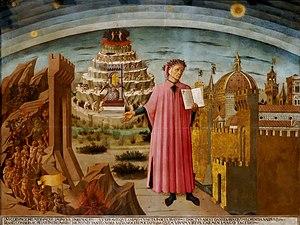
L'Italie /itali/, en forme longue la République italienne, est un pays d'Europe du Sud correspondant physiquement à une partie continentale, une péninsule située au centre de la mer Méditerranée et une partie insulaire constituée par les deux plus grandes îles de cette mer, la Sicile et la Sardaigne, et beaucoup d'autres îles plus petites. Elle est rattachée au reste du continent par le massif des Alpes. Le territoire italien correspond approximativement à la région géographique homonyme.
La terza rima est une structure rimique particulière des strophes intercalant dans un tercet une rime issue du tercet suivant. Elle est utilisée pour la première fois par le poète italien Dante Alighieri dans son œuvre majeure la Divine Comédie.
L'escalier de Bramante ou escalier de Giuseppe Momo est un célèbre escalier en colimaçon monumental double hélicoïdal allégorique, des musées du Vatican de Rome en Italie, réalisé en 1932 par l'architecte italien Giuseppe Momo, sous le pontificat du pape Pie XI. Il est inspiré d'un escalier Renaissance voisin du XVIᵉ siècle de l’architecte Bramante, et baptisé de son nom par confusion. Il permet de sortir des musées en le descendant.
Questione giottesca est un terme italien soulevant un problème des études sur l'histoire de l'art, problème mis en évidence par l'attribution à Giotto des fresques de l'église supérieure de la basilique d'Assise, et dans quelle mesure par rapport à ses collaborateurs qui sont intervenus dans une œuvre aussi importante.
Domenico di Michelino est un peintre italien de l'école florentine.
La littérature italienne naît avec les œuvres poétiques écrites en diverses langues régionales de l'Italie et qui se développent aux environs du XIᵉ siècle. Au XIIIᵉ siècle seulement débute la tradition littéraire en langue italienne, c'est-à-dire dans le dialecte toscan, de Florence, Pise et Sienne, qui s'est imposé et enrichi, sous l'influence et les apports romans, principalement de la langue d'oc et de la langue d'oïl, même si certains considèrent le Cantique des créatures de saint François d'Assise, écrit dans le dialecte italien de l'Ombrie autour de 1220, comme le premier document littéraire italien.
Dans le catholicisme, le purgatoire est le lieu de purification où les âmes des défunts morts en état de grâce, et assurés du salut éternel, vont expier les péchés dont ils n'ont pas fait une pénitence suffisante avant leur trépas, à la suite d'un jugement particulier. L'idée de purgatoire est une vérité de foi pour le catholicisme mais elle n'est pas acceptée par les différents courants du protestantisme ni par l'Église orthodoxe. Les catholiques avancent certains versets des Écritures pour justifier leur croyances. Ceux qui meurent dans la grâce et l’amitié de Dieu, mais imparfaitement purifiés, c'est-à-dire avec des résistances à l'amour de Dieu, bien qu’assurés de leur salut éternel, connaissent après leur mort un temps de purification qui les libère complètement du mal. Ainsi, ils obtiennent la sainteté nécessaire pour entrer dans la joie du paradis.